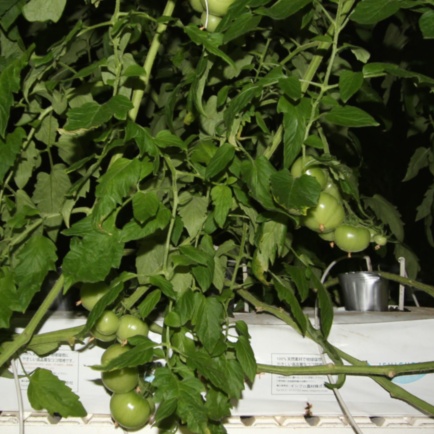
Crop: tomato